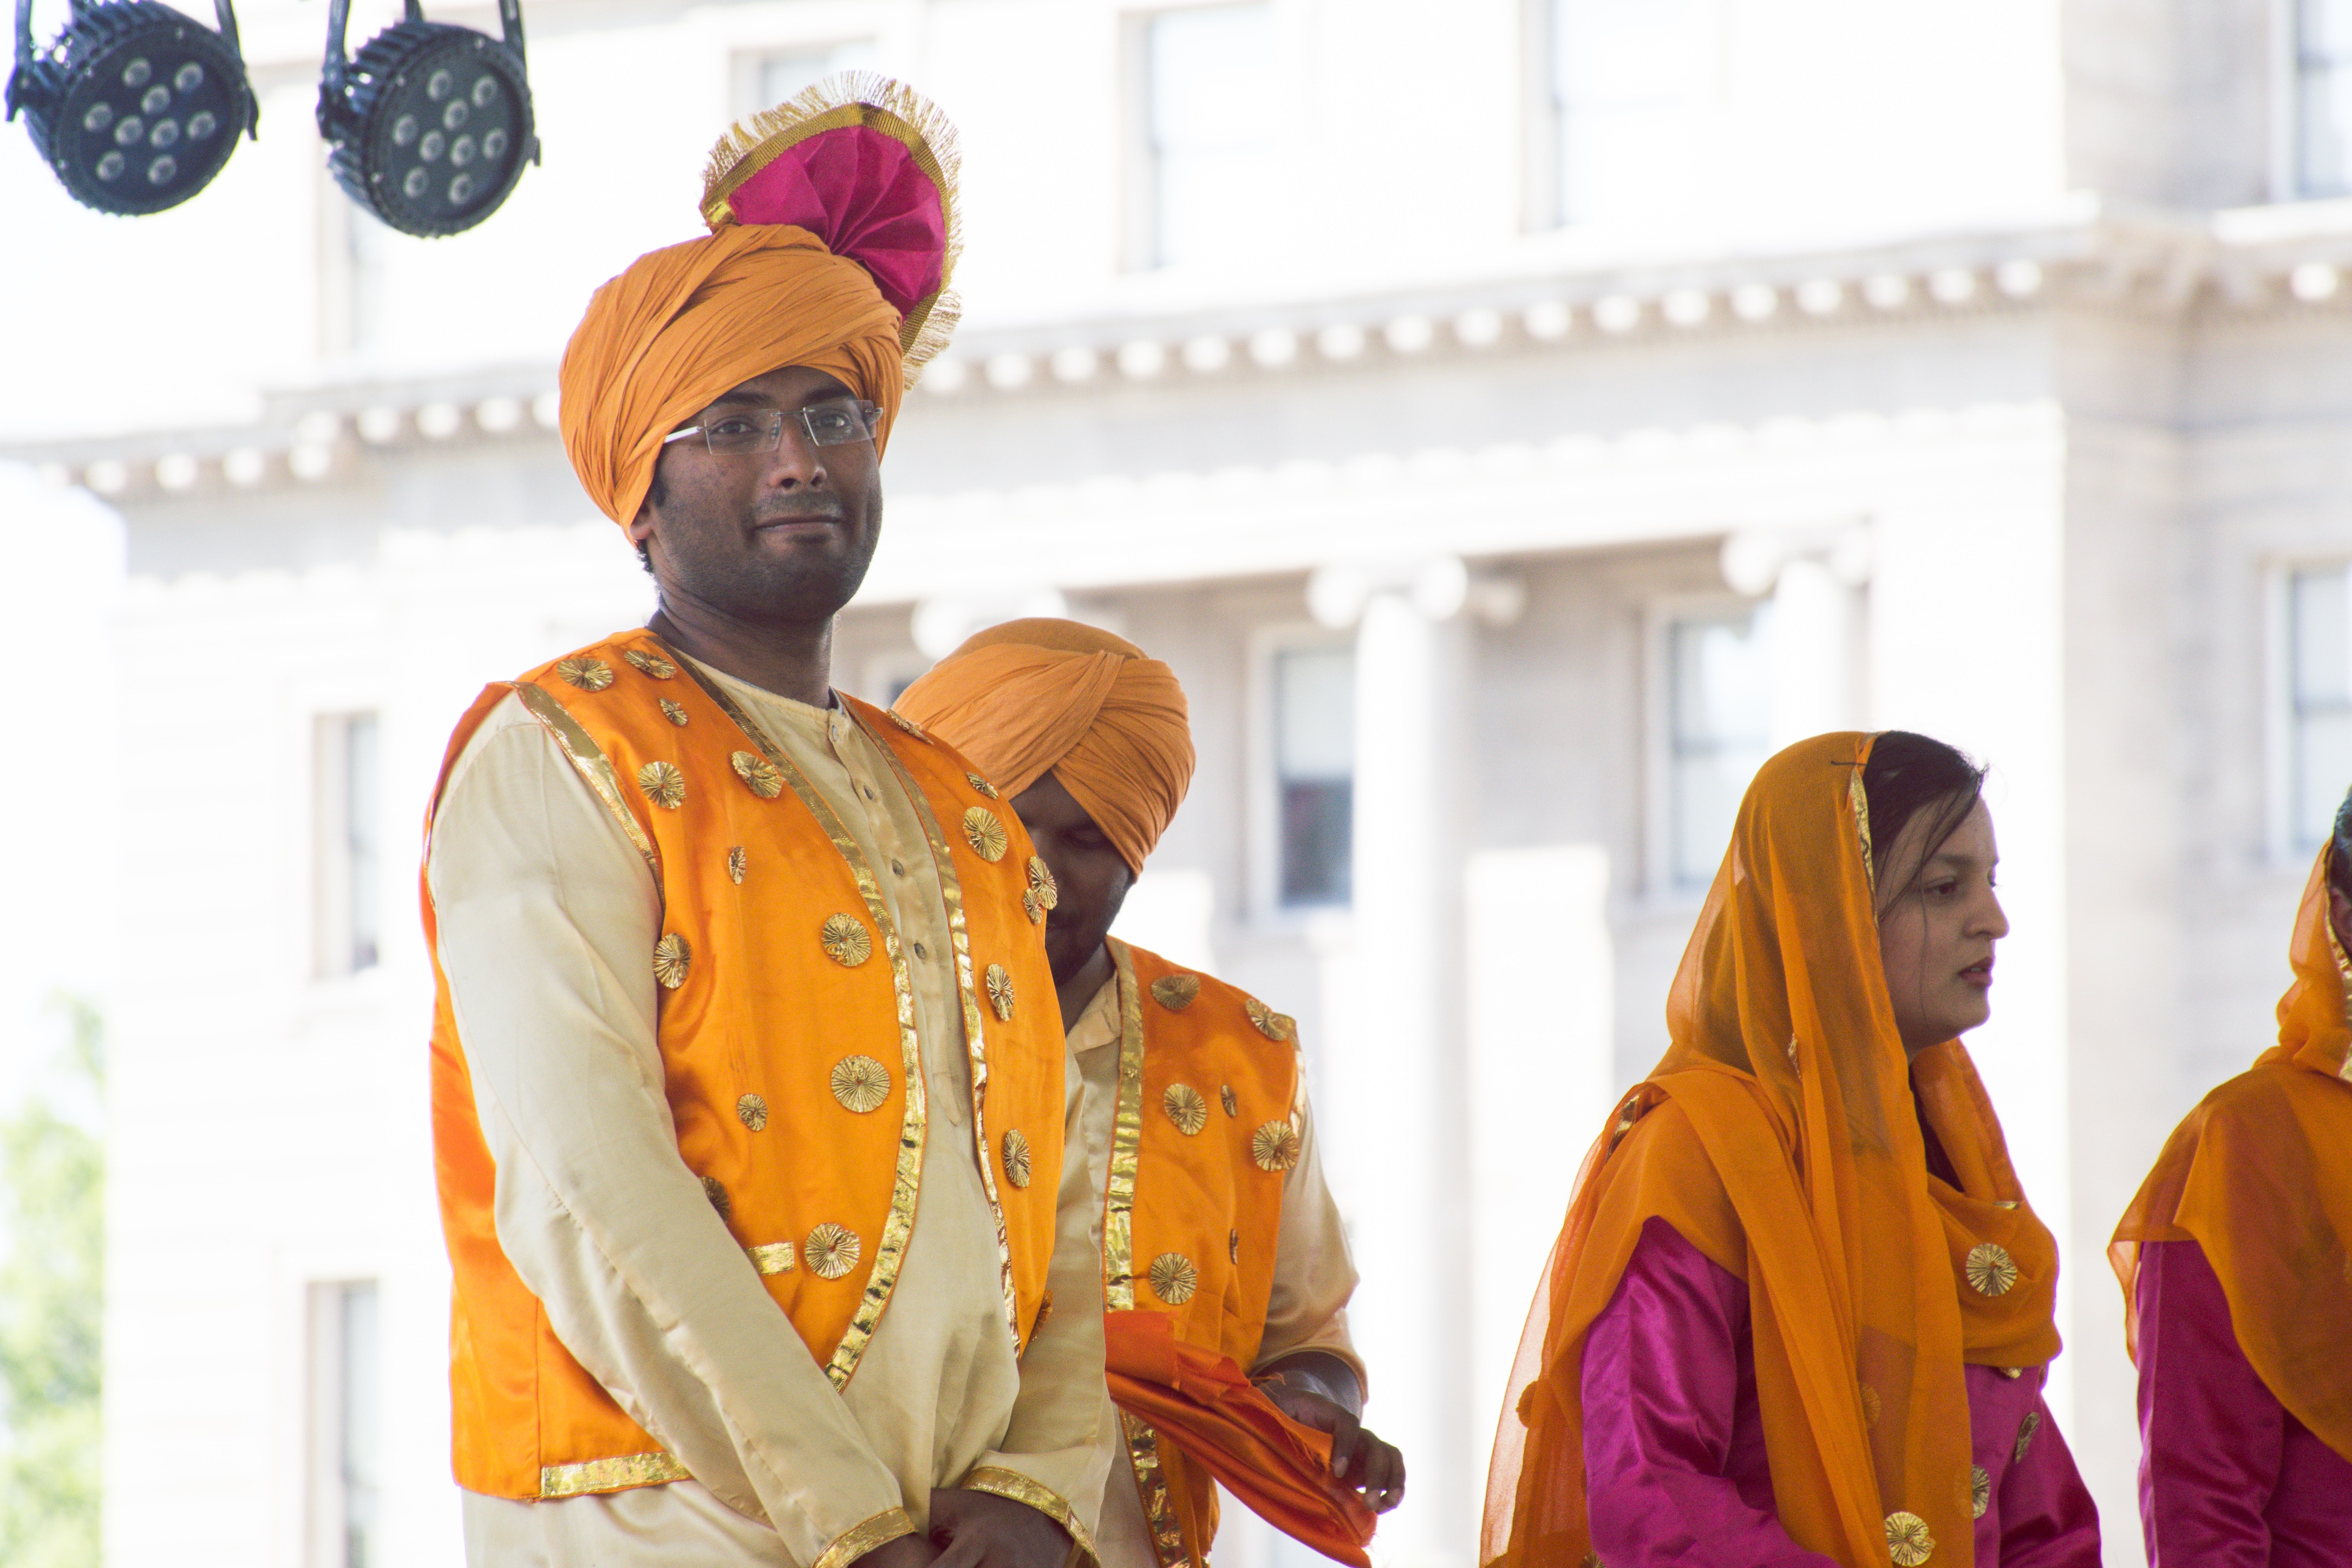
turban, dastar, guru, temple, headgear, sari, tradition, ceremony